Oregon State Bar

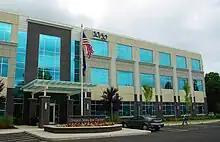
Offices in Tigard

Oregon has an "integrated bar": all attorneys in Oregon are required to join the Oregon State Bar if they desire to practice law in Oregon.